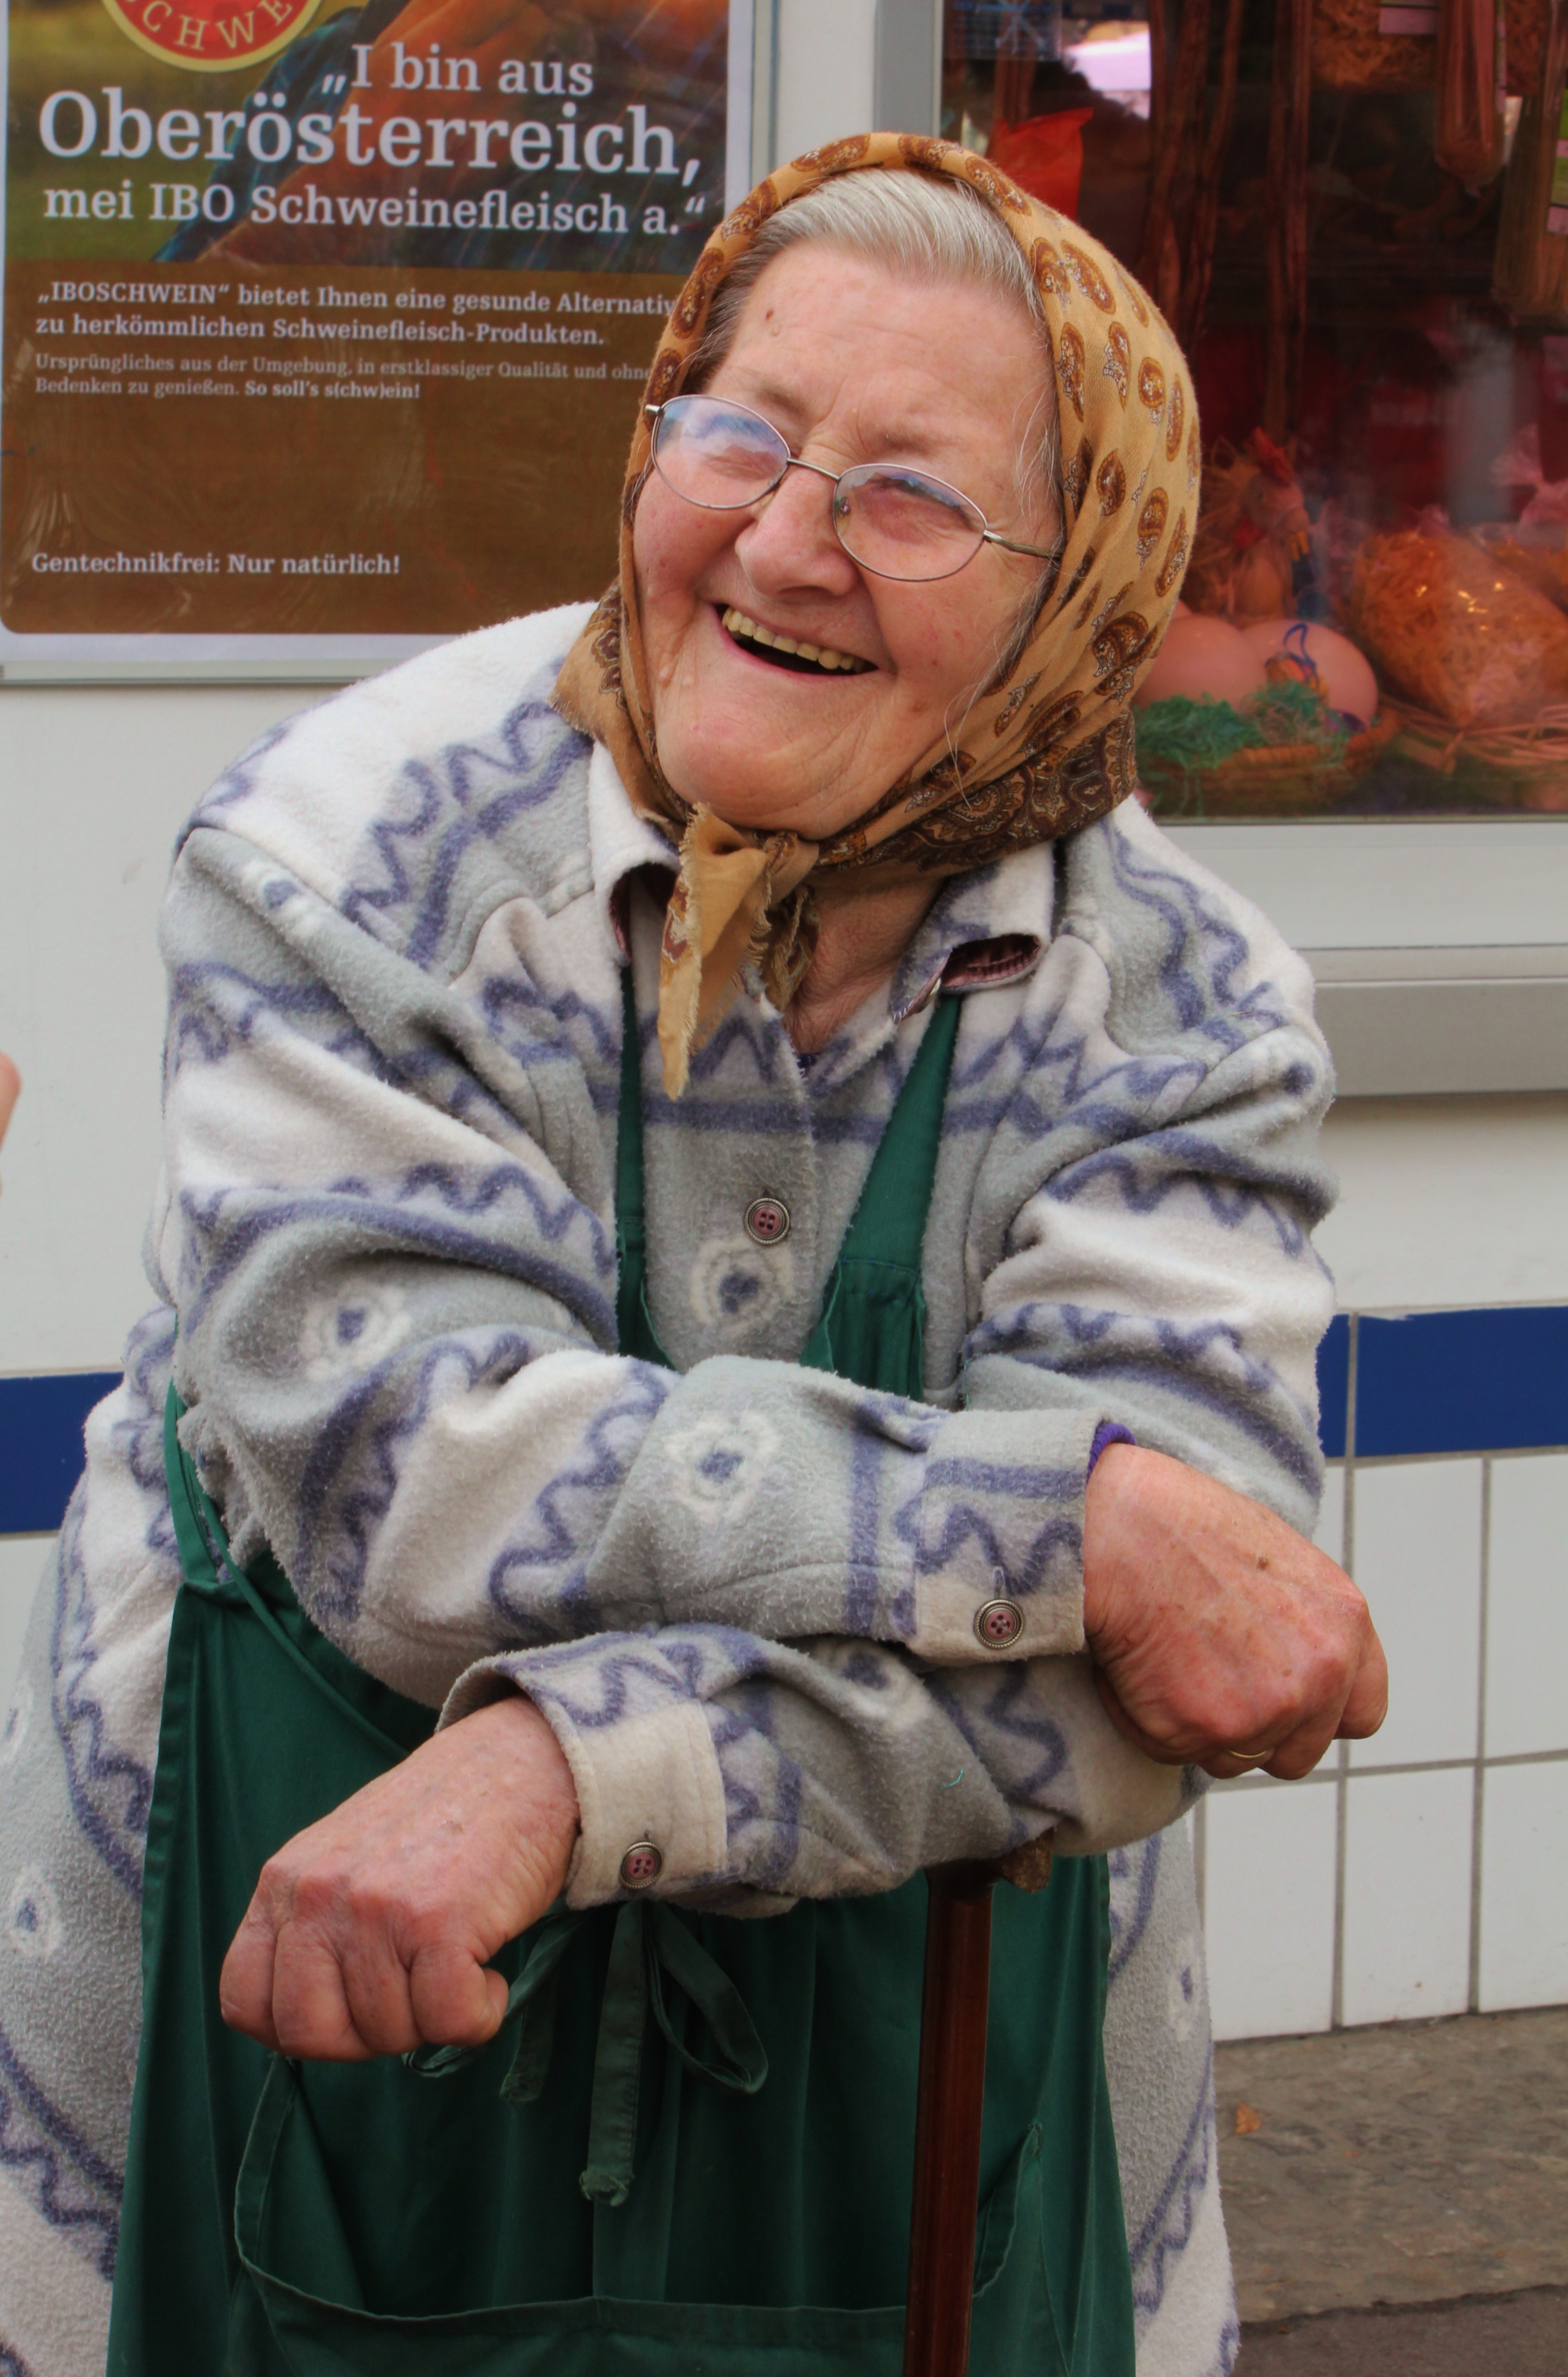
person, advertising, child, senior citizen, original, farmers local market, grandparent, market woman